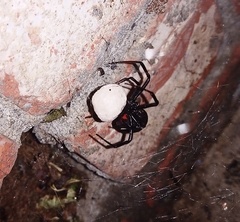
Species: Lactrodectus_hesperus